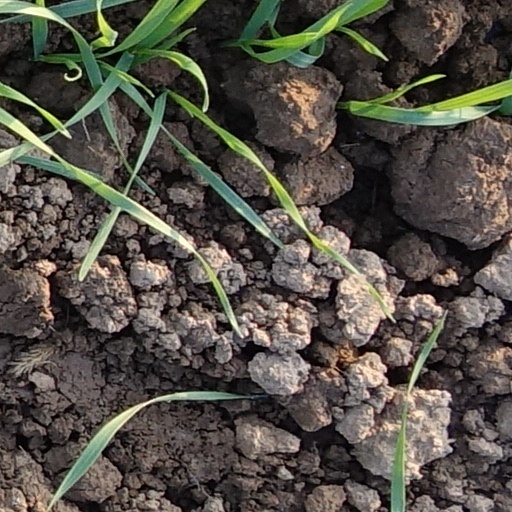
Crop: wheat